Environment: real
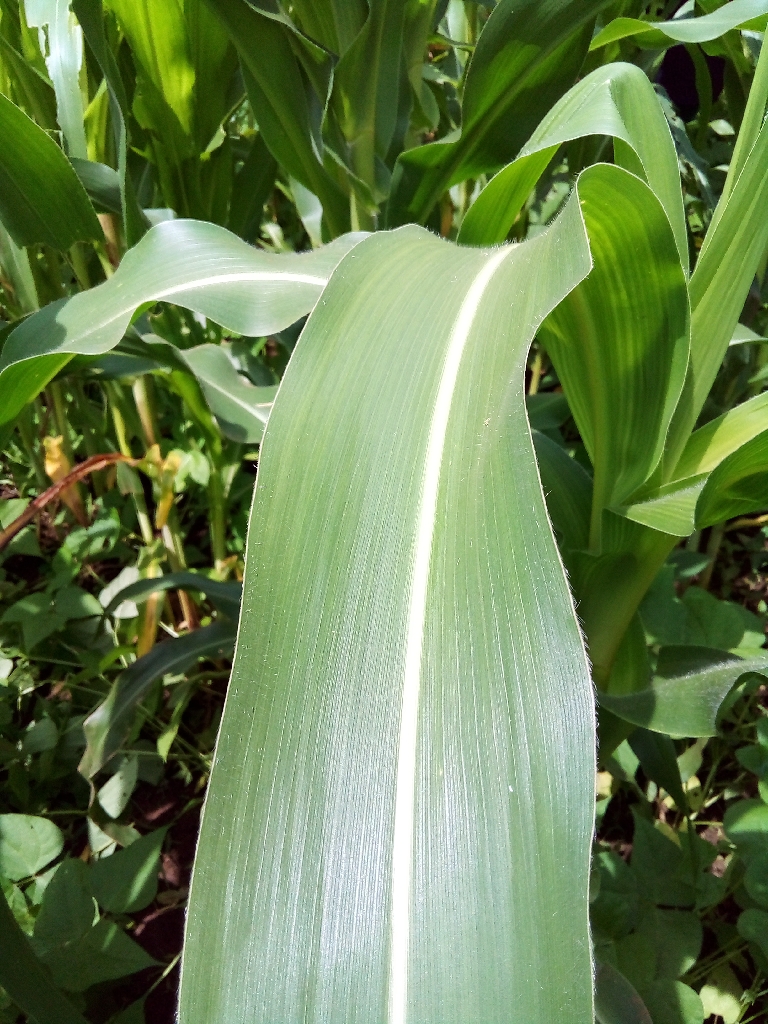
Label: healthy